Australian cricket team in Pakistan in 2021–22

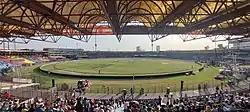
The 3rd ODI between Pakistan and Australia at the Gaddafi Stadium, Lahore (2022)

The second season of the Australian docu-series - The Test was produced, following the Australian national cricket team in the aftermath of the resignation of Tim Paine as Test captain. The third episode of Season 2 featured Australia playing the three tests against Pakistan.